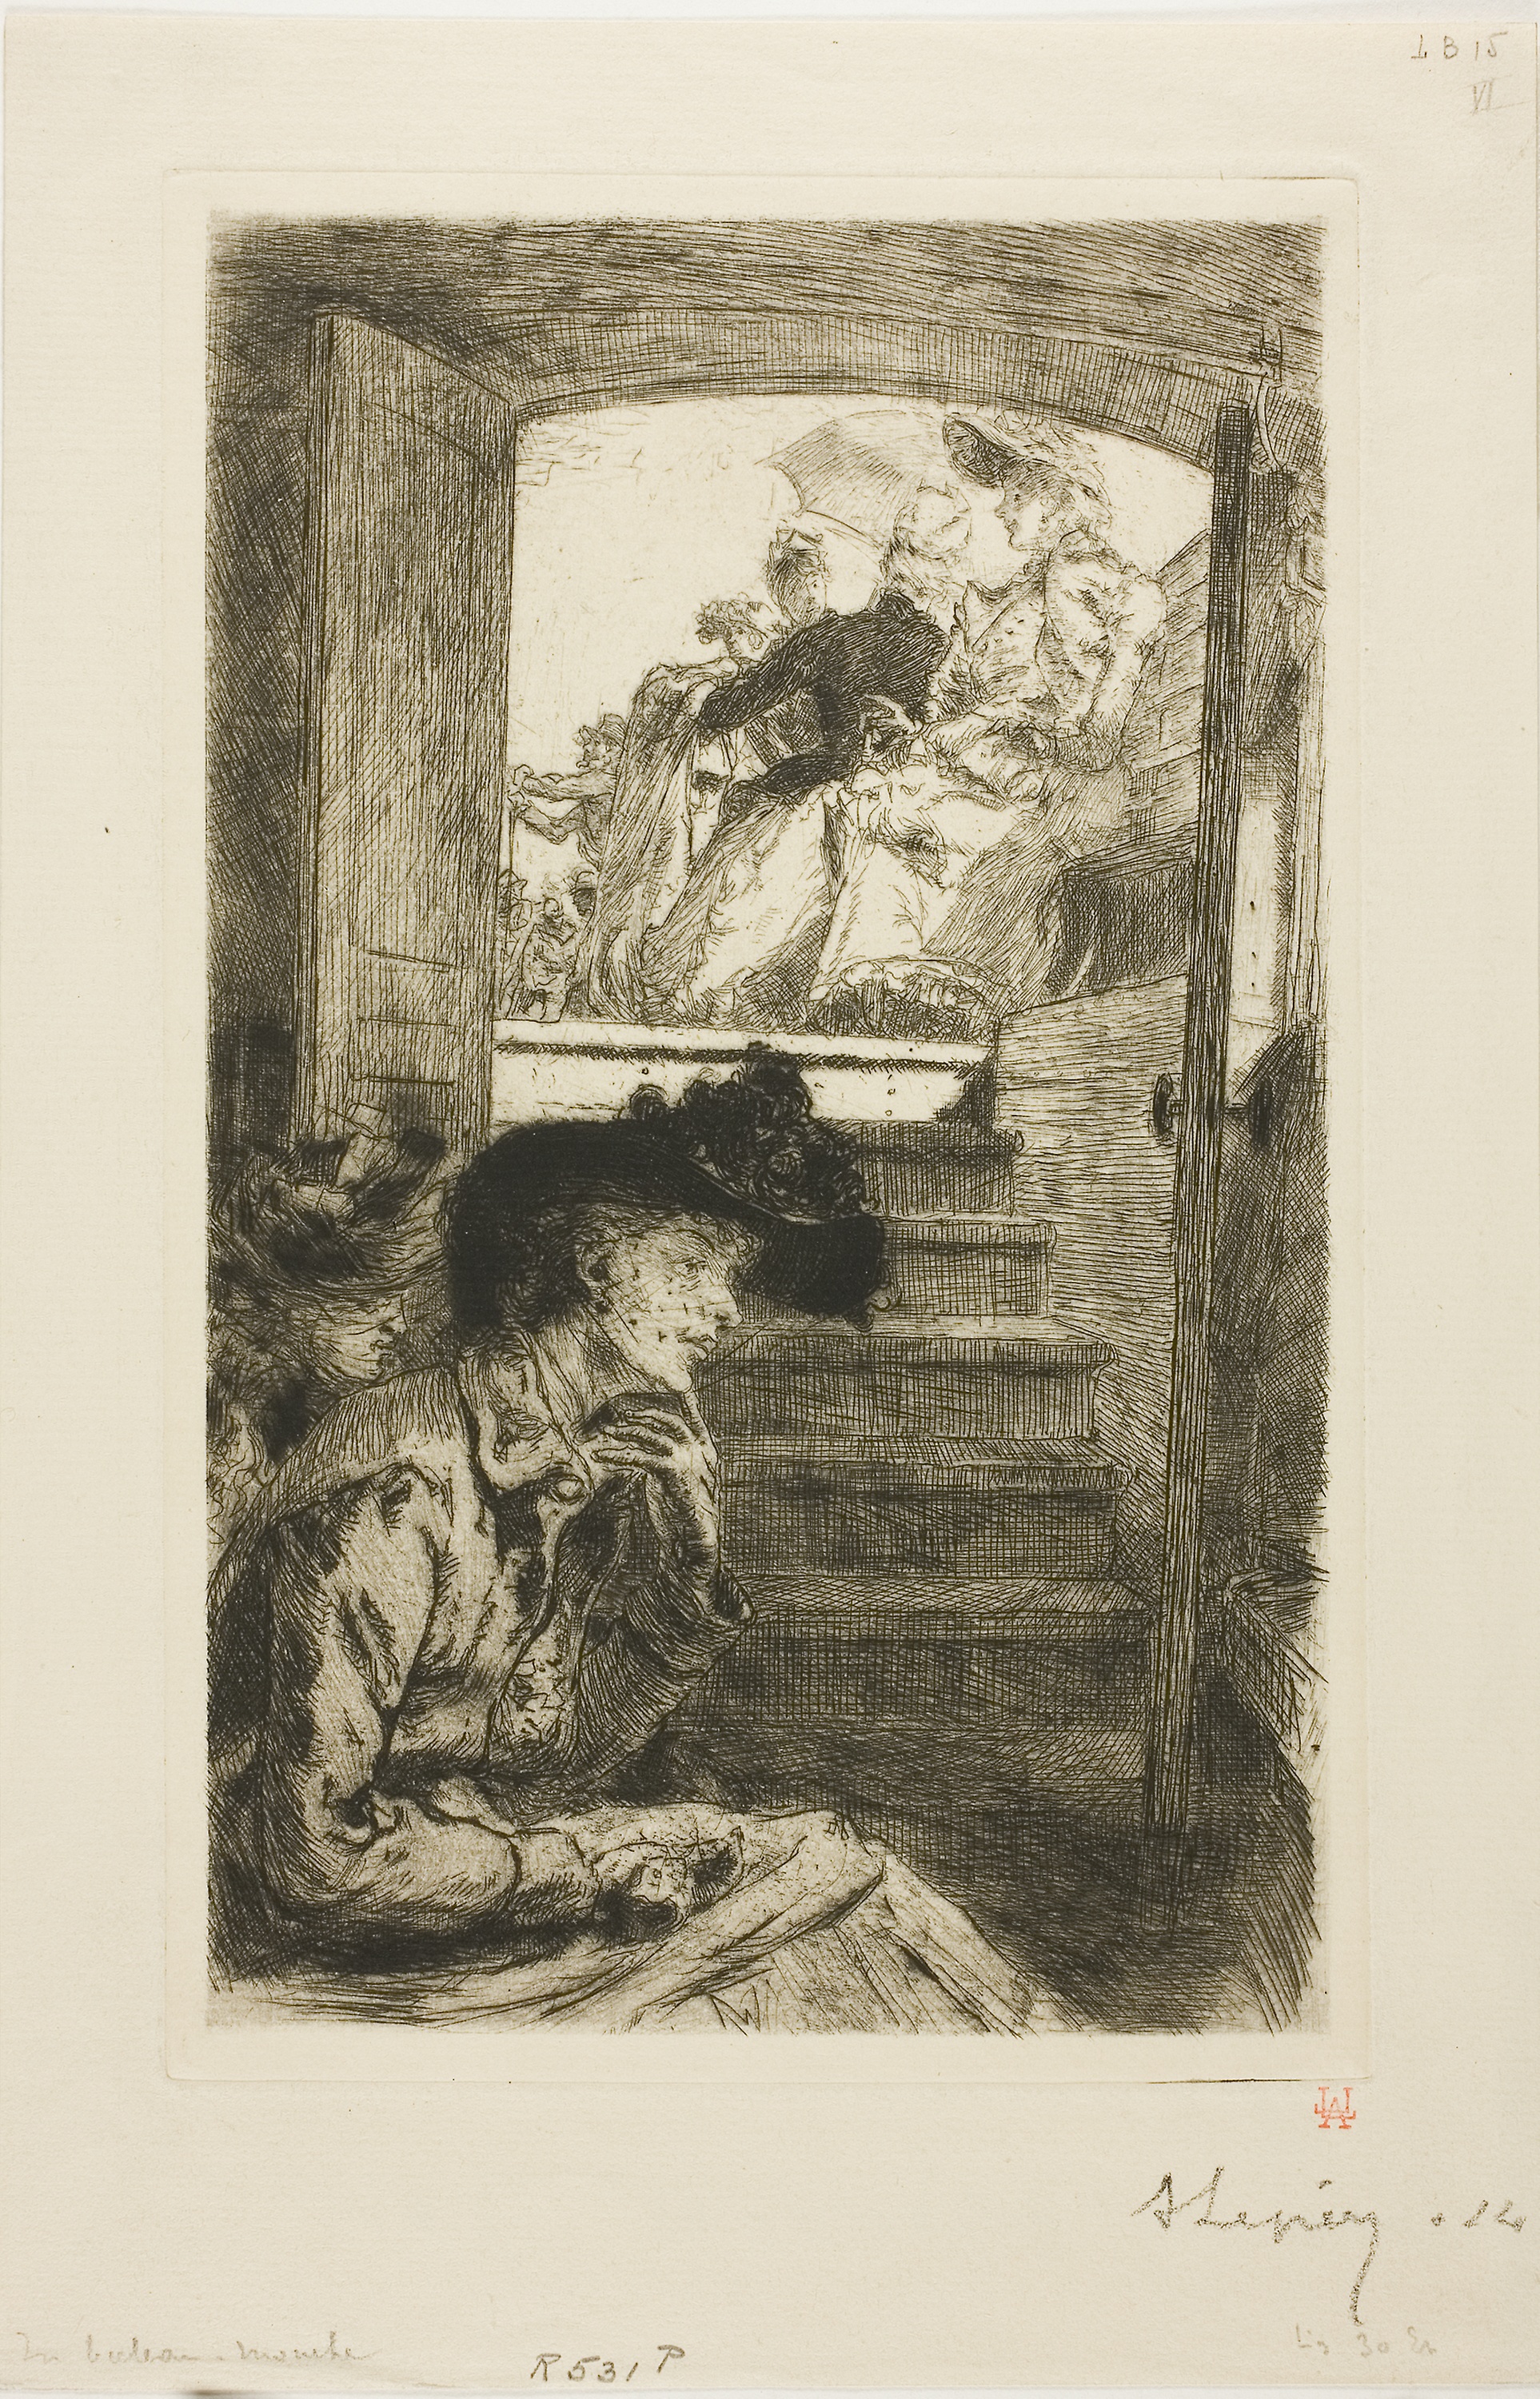
art, portrait, drawing, artwork, modern art, painting, self portrait, visual arts, picture frame, illustration, history, sketch, printmaking